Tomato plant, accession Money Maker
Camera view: bottom (45 deg); turntable rotation: 300 degrees
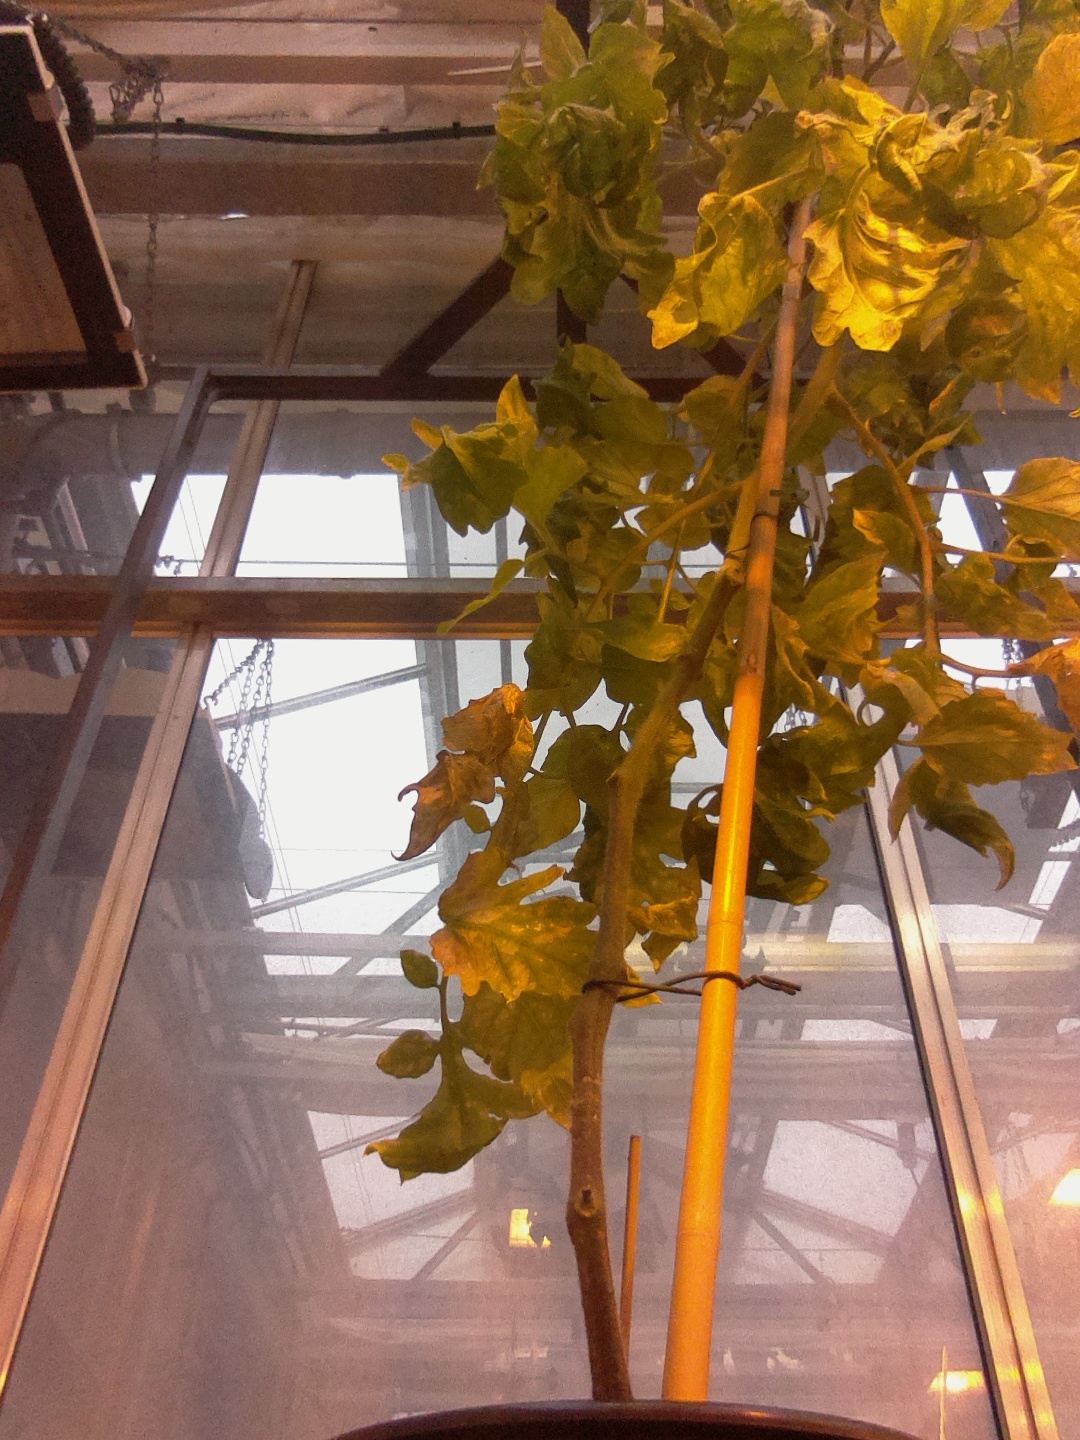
BBCH growth stage 81: 10%-20% of fruits show typical fully ripe color